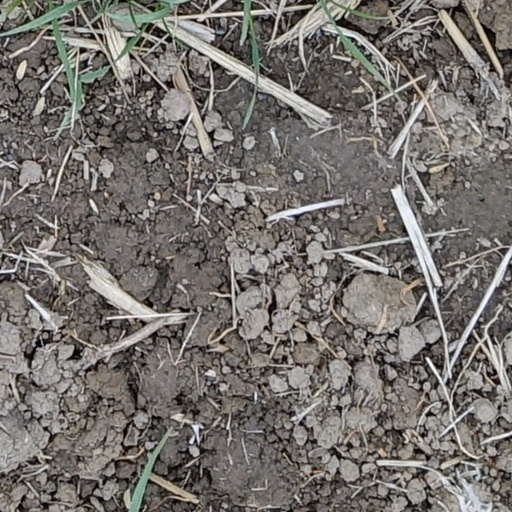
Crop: wheat